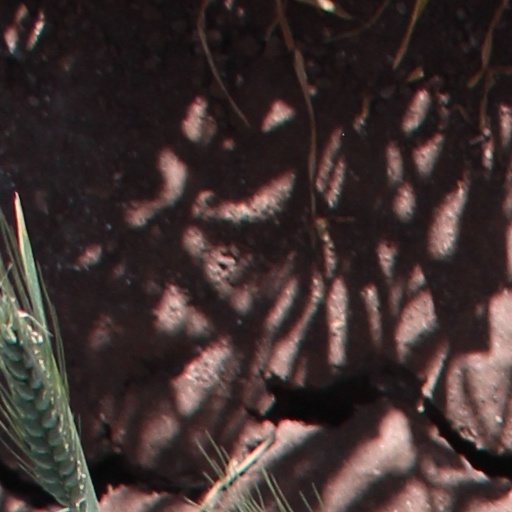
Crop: wheat